John Kendrick (American sea captain)

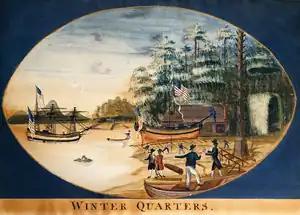
Launch of "Adventure" with "Columbia" and Robert Gray's Fort Defiance in background. Painting by George Davidson, who served as an artist on "Columbia".

Borrowing Kendrick's strategy from the first voyage, Gray planned to winter in Clayoquot Sound so as to get an early start the next year. Kendrick helped tow "Columbia" to a cove for the winter. After Kendrick left Gray had his men build an outpost he named Fort Defiance. On September 29, 1791, Kendrick sailed for Hawaii. Over the winter Gray proved unable to maintain the friendship with Wickaninnish's people that Kendrick had built. In an incident over a coat Gray took Wickaninnish's brother hostage, threatening to kill him. Later, Gray's Hawaiian servant deserted and went into hiding among the natives. In retaliation Gray took another hostage.